Parco Burcina Natural Reserve

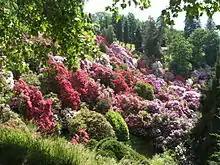
Rhododendrons

The Burcina Park “Felice Piacenza” Nature Reserve is a protected, wooded, about 57 hectares wide area. It was established in 1980 with a law of the Piedmont Region Government. It is located within the municipalities of Pollone and Biella. The Municipality of Biella owns almost three quarters of the whole surface.